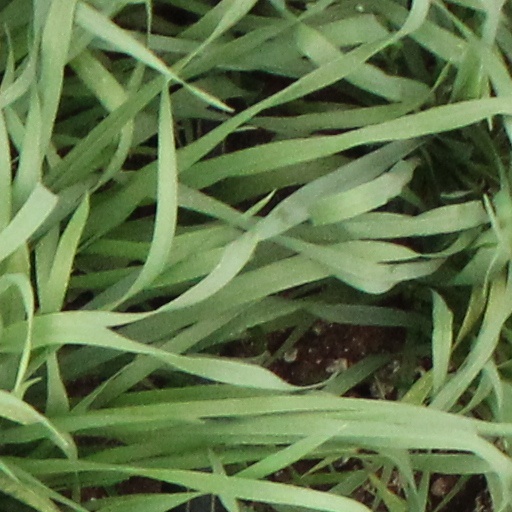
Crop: wheat